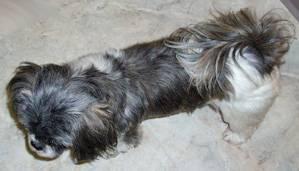
dog